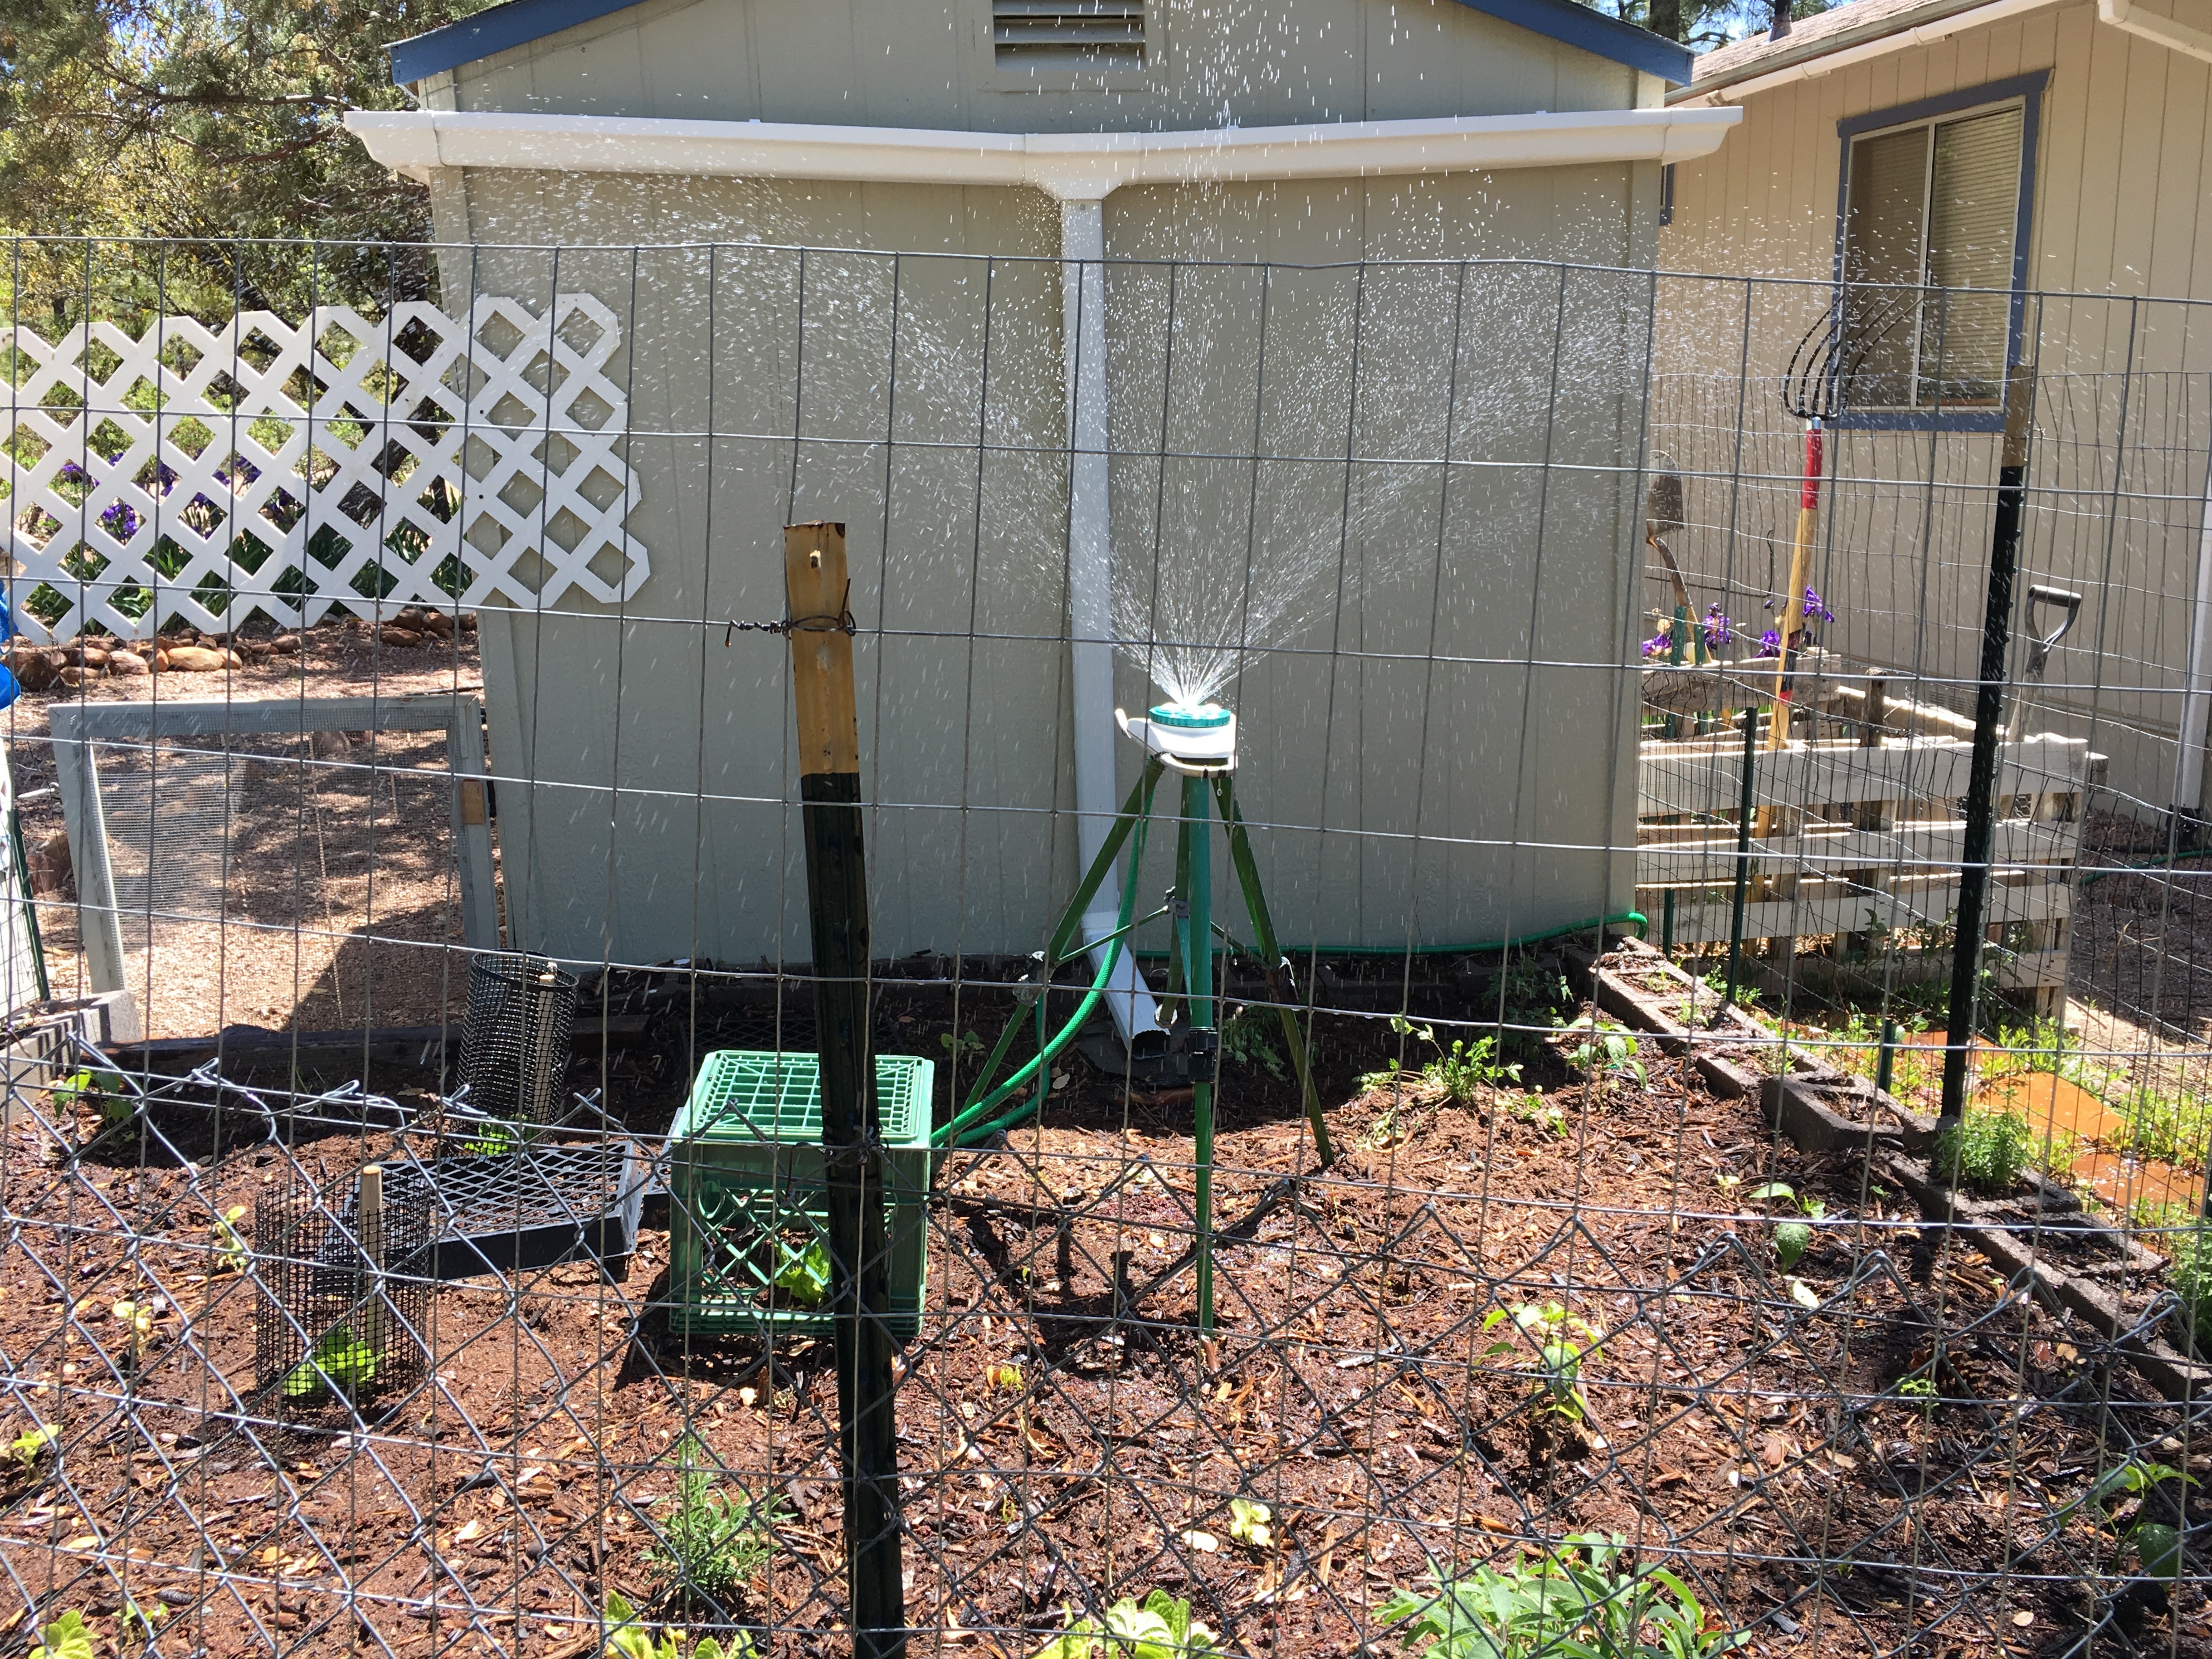
fence, shed, backyard, soil, garden, greenhouse, yard, outdoor structure